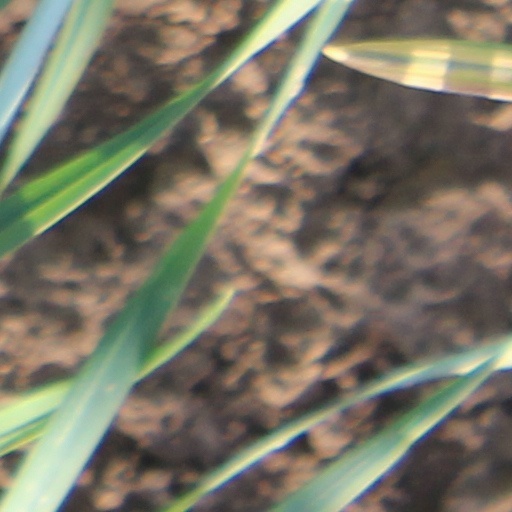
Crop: wheat